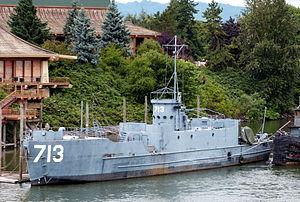
Le LCI, dont l'appellation officielle complète est LCI ou Landing Craft Infantry est une grande péniche de débarquement prévue pour le transport de troupes construite à 921 exemplaires entre 1942 et 1945 aux États-Unis. Utilisé sur tous les fronts à partir de 1943, le LCI et ses modèles dérivés resteront en service longtemps après la guerre dans de nombreuses marines alliées dont la Marine française.